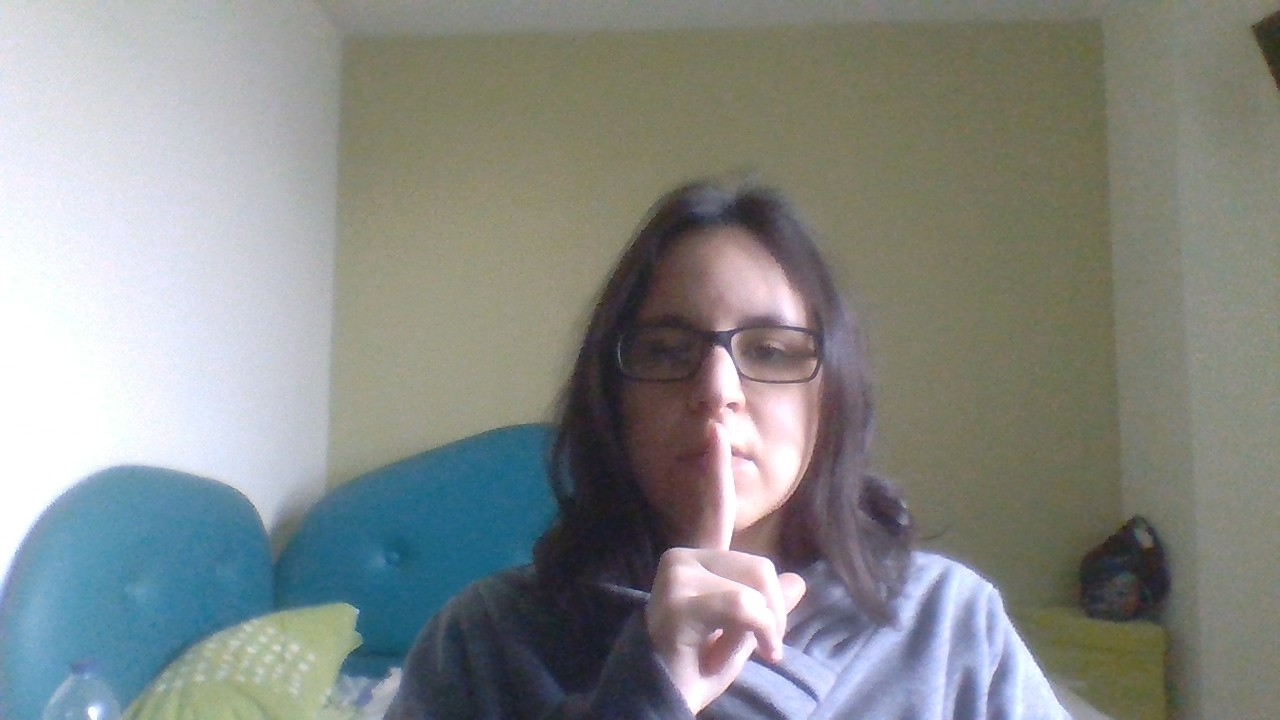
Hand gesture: mute